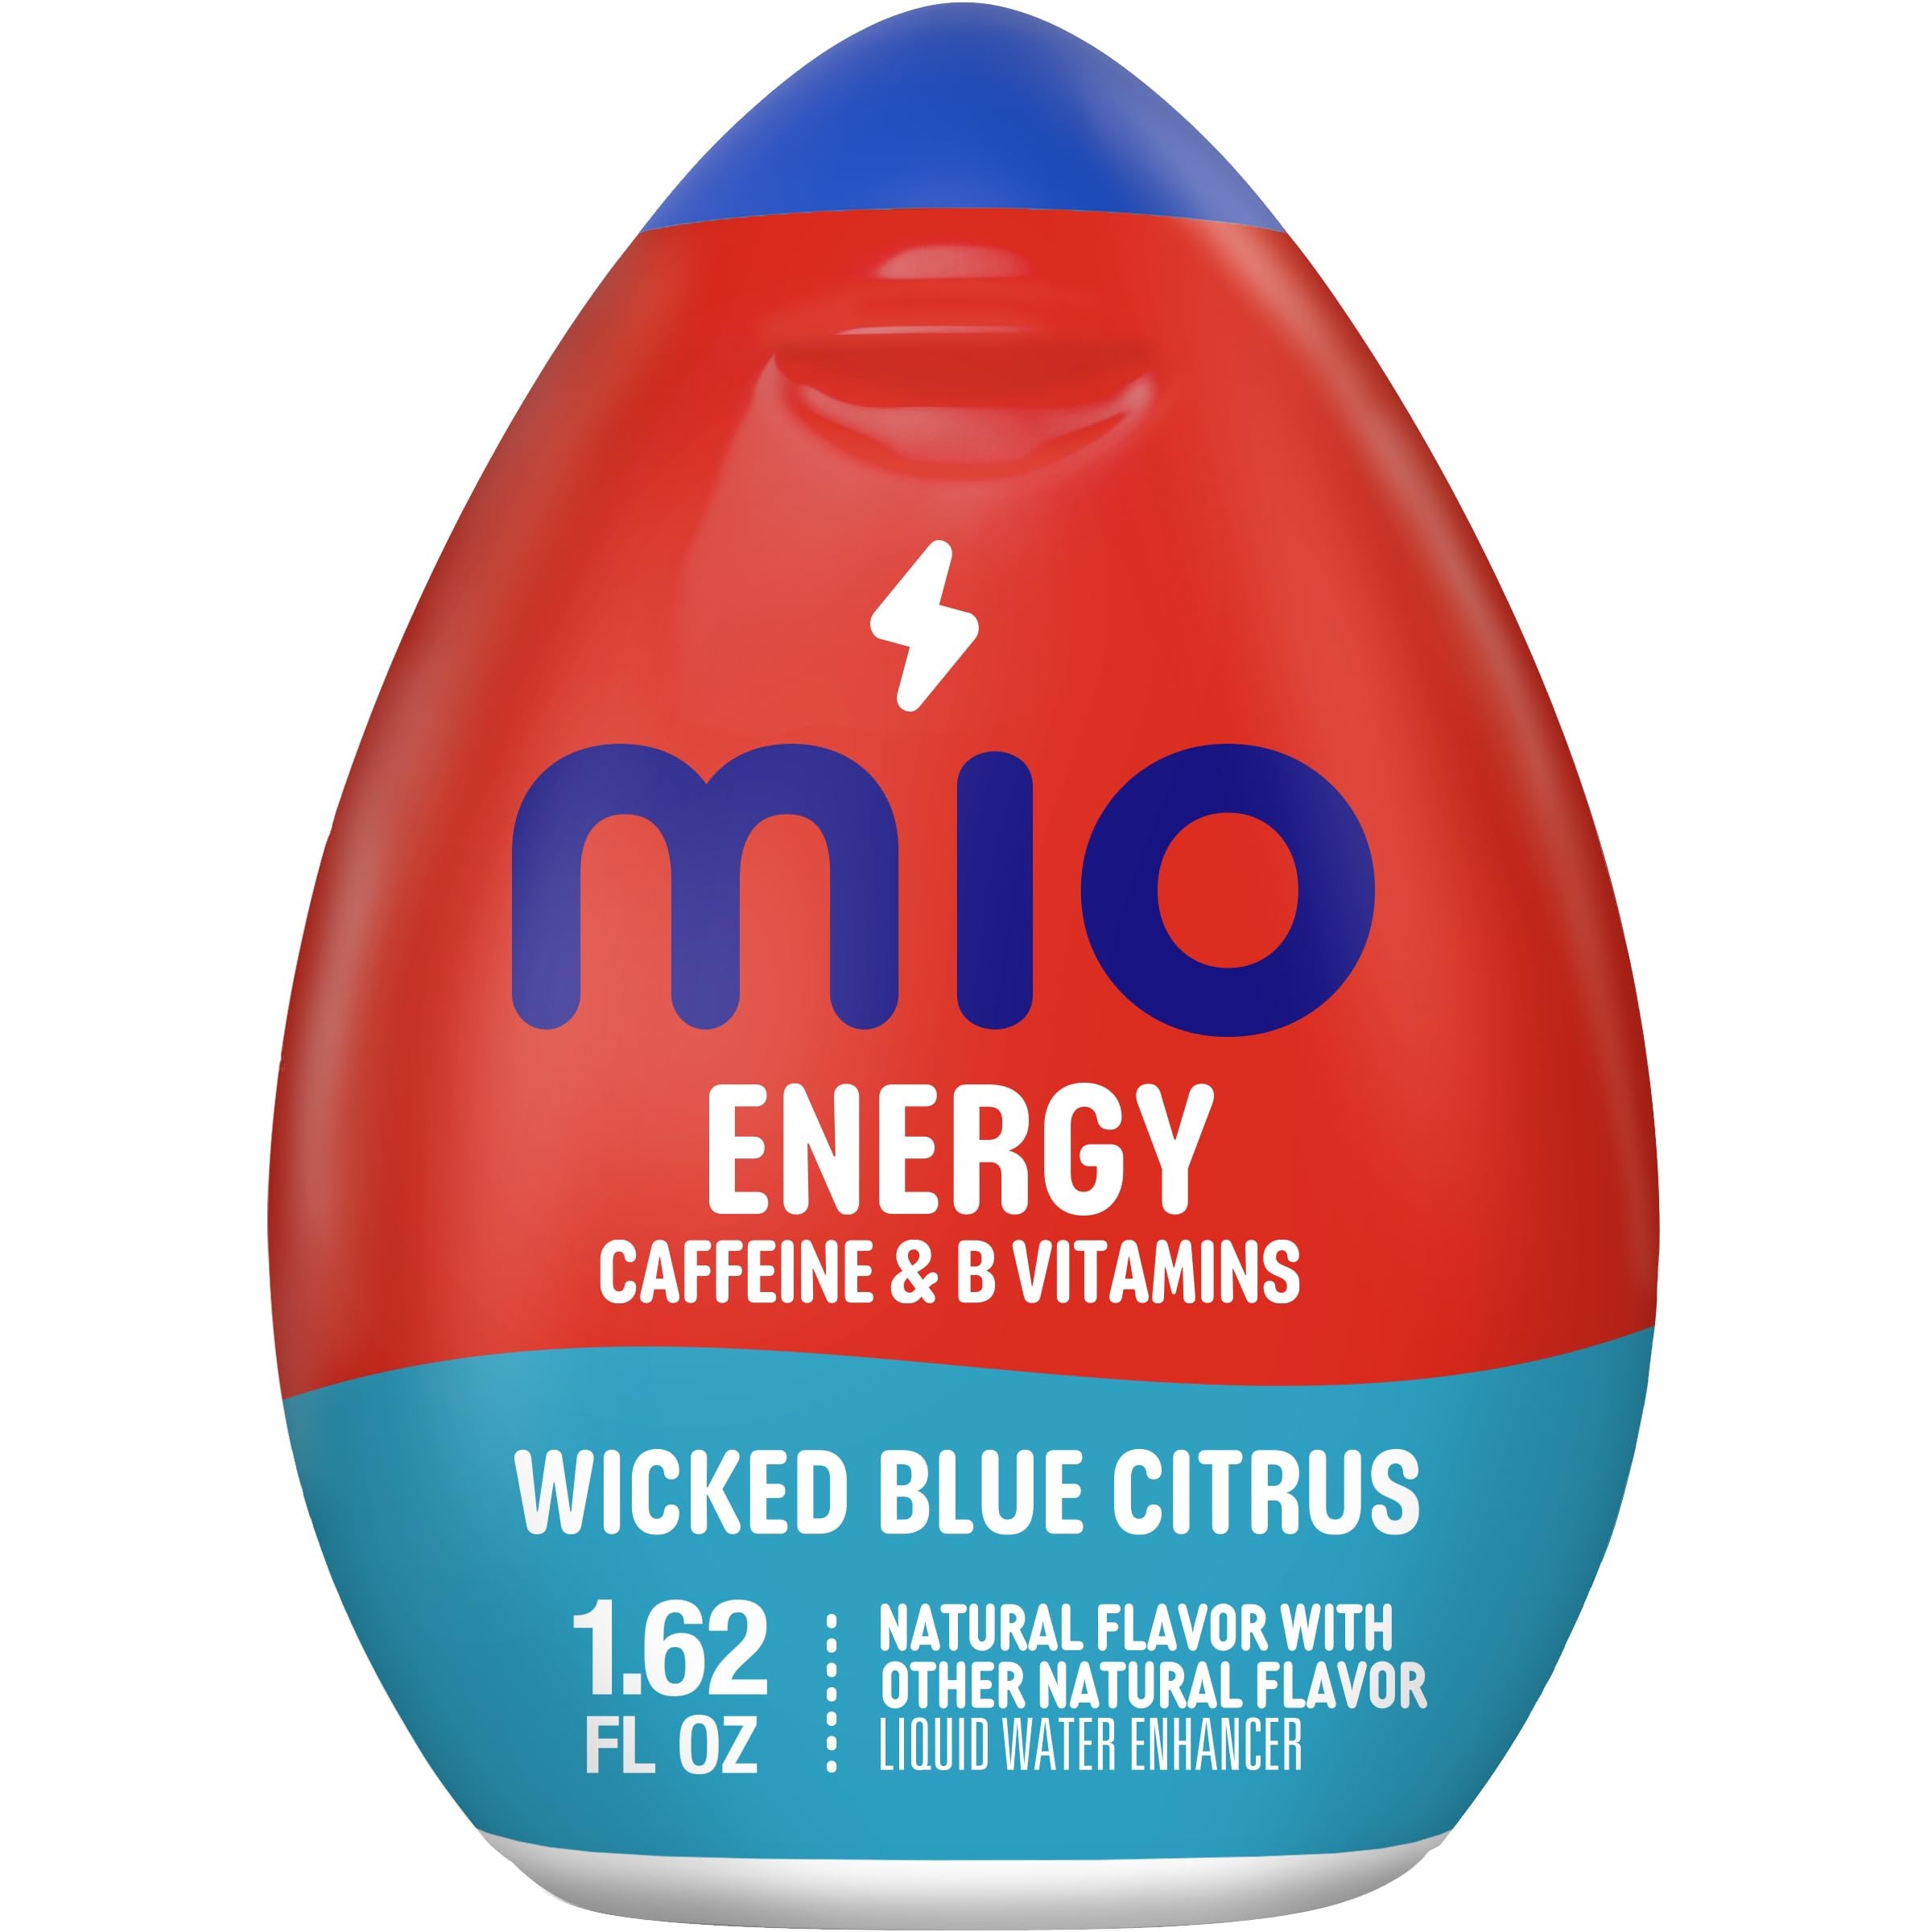
Item Name: Mio Energy Liquid Water Enhancer, Wicked Blue Citrus, 1.62 Oz (Pack of 18)
Bullet Point 1: Give water a boost of caffeine and B vitamins with MiO Energy Naturally Flavored Wicked Blue Citrus Liquid Water Enhancer
Bullet Point 2: Features a bold citrus taste , Citrus water drops are made with natural flavors
Bullet Point 3: Squeeze a drop into bottled water for instant blue citrus flavored water
Bullet Point 4: Comes in liquid drops for a quick and easy splash of flavor
Bullet Point 5: Delivers 60 mg. of caffeine per squeeze
Bullet Point 6: Caffeine & B Vitamins.
Bullet Point 7: BPA Free
Product Description: MiO Energy Naturally Flavored Wicked Blue Citrus Liquid Water Enhancer with Caffeine provides delicious citrus flavor with a boost of caffeine and B vitamins. Just a squeeze will transform plain water into an instant blue citrus drink with the fruity flavor you love. Made with natural flavors, this energy water enhancer delivers 60 milligrams of caffeine per squeeze. It's packed in a travel sized 1.62 fluid ounce bottle you can take on-the-go, helping you stay awake and motivated no matter where life takes you. These citrus flavor drops don't need to be refrigerated. Just one squeeze packs enough flavor for 8 fluid ounces. Whenever you're craving something fruity, turn your bottled water into a cool blue citrus drink for a delicious caffeine fix anytime, anywhere.
Value: 29.16
Unit: Fl Oz

Price: 3.39